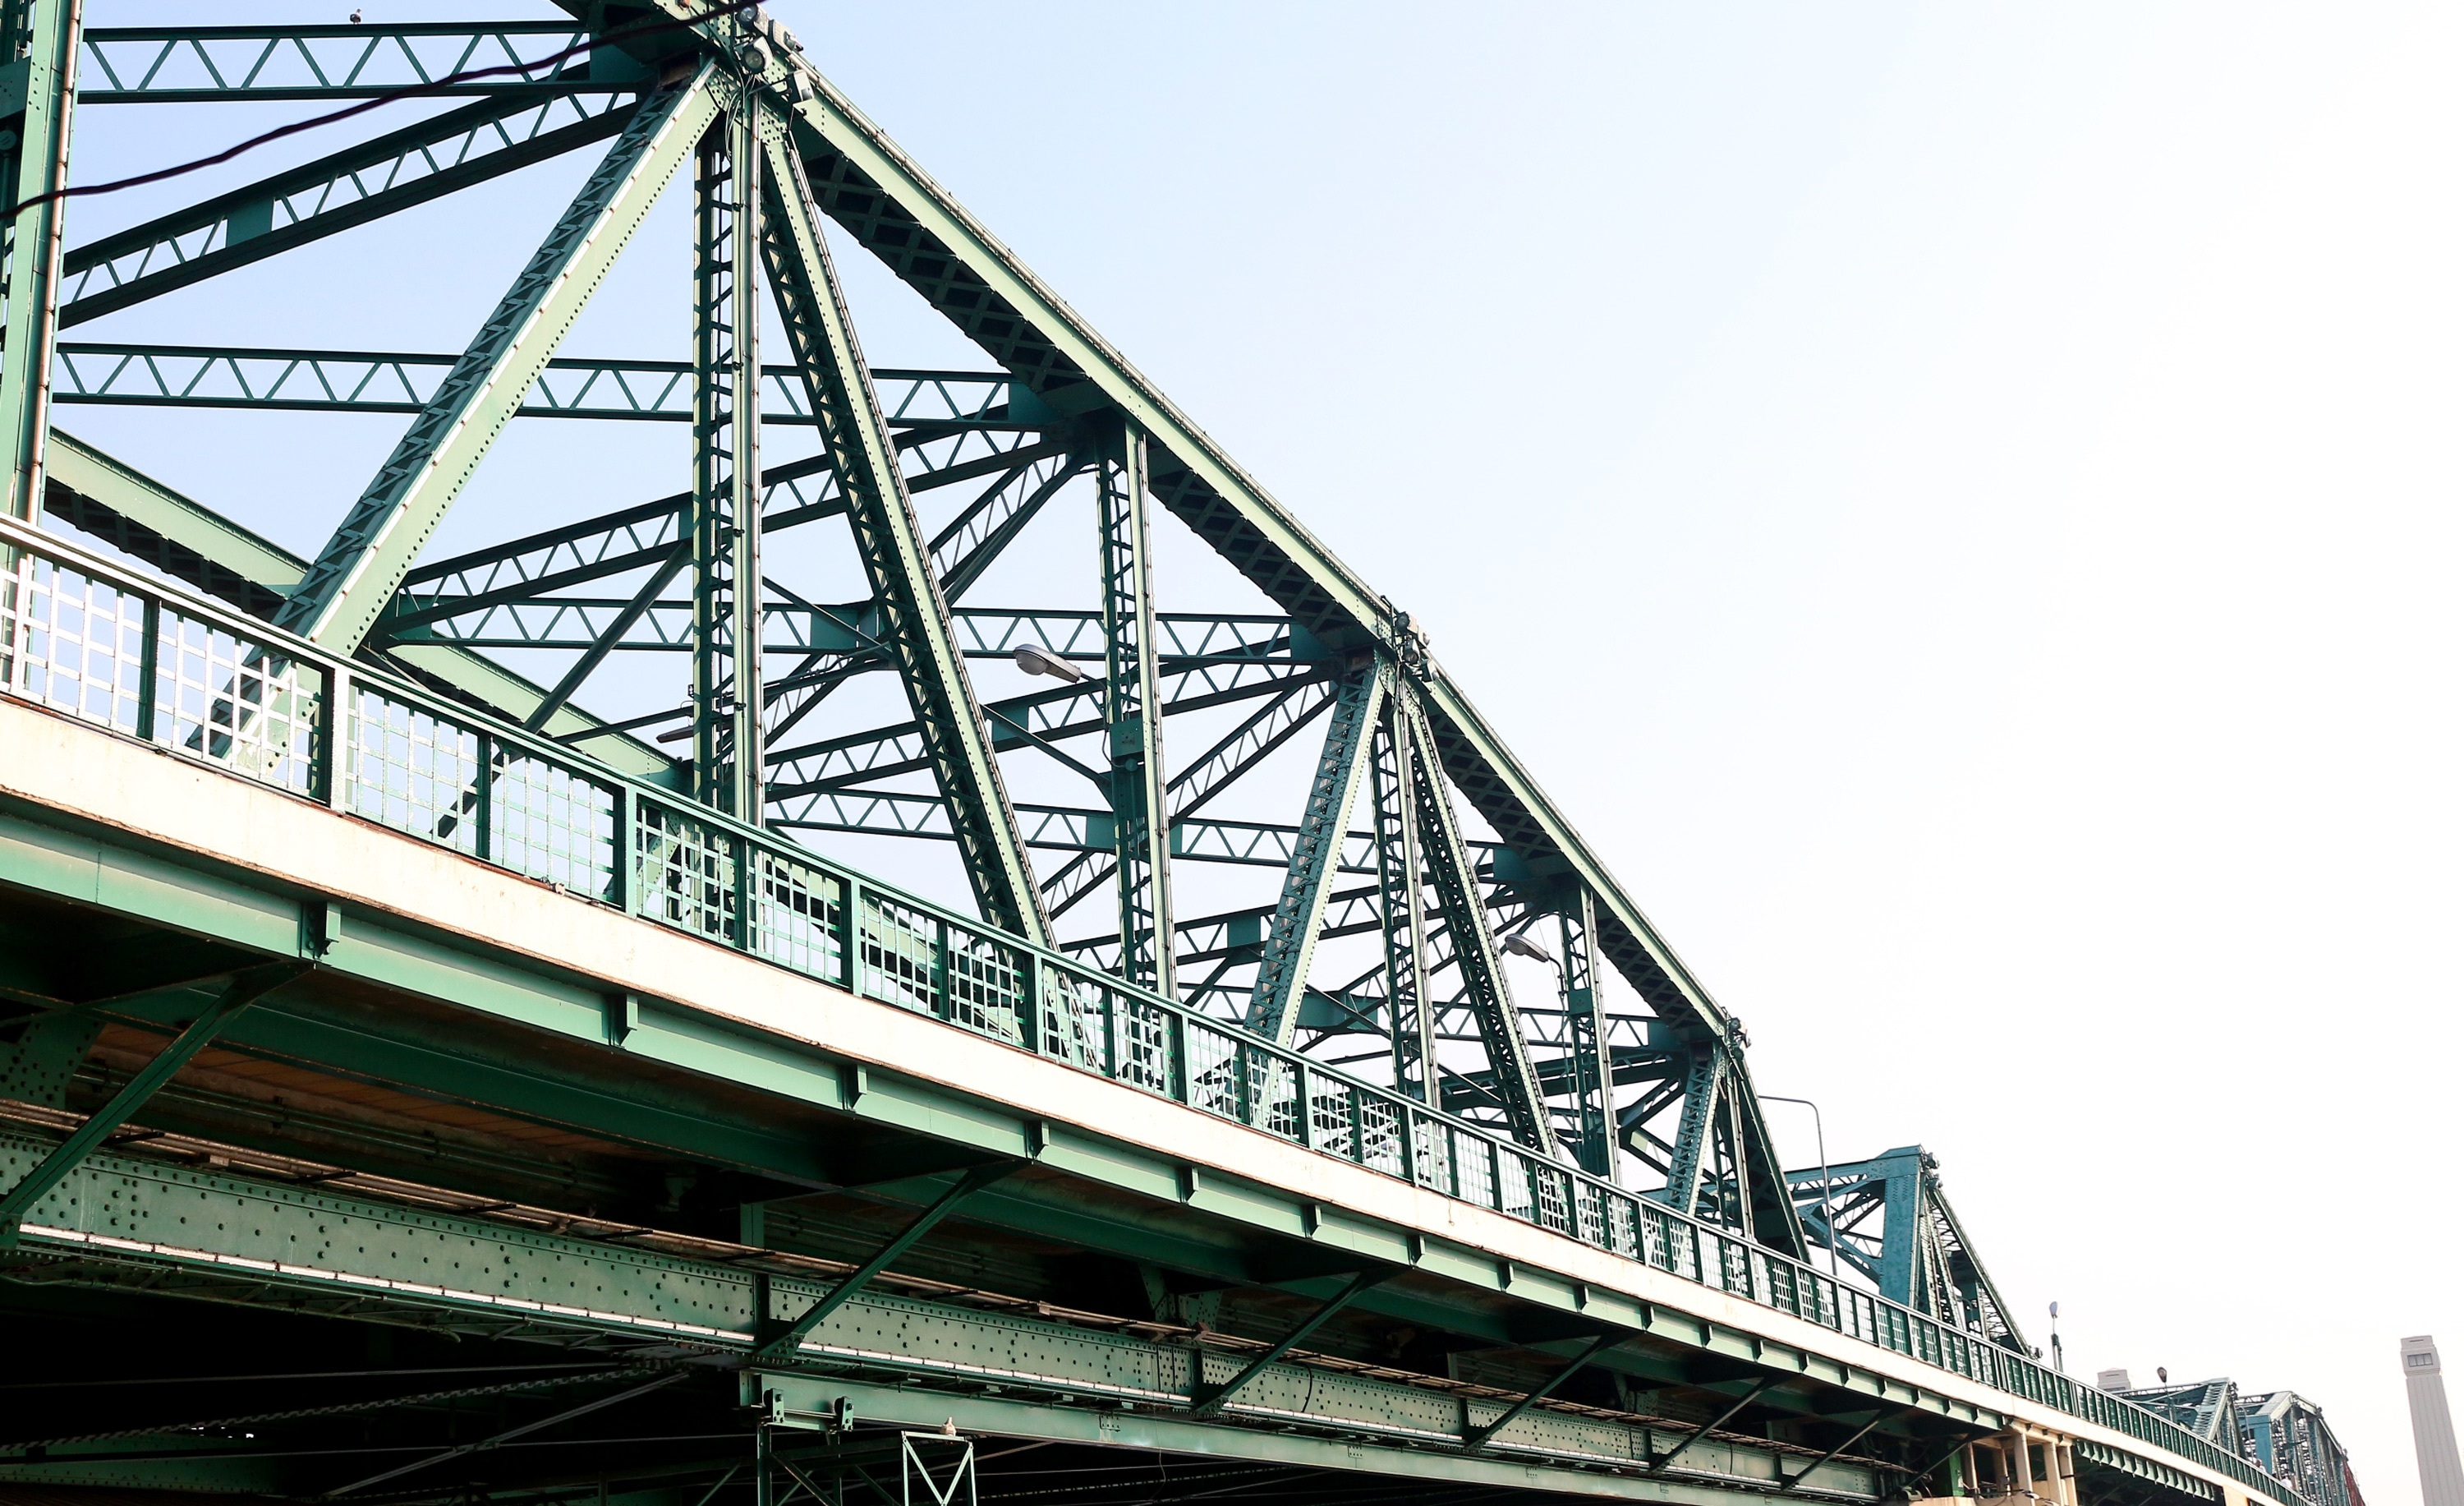
architecture, sky, bridge, old, river, overpass, country, travel, construction, amusement park, park, asia, landmark, thailand, culture, memorial bridge, cable stayed bridge, truss bridge, skyway, amusement ride, nonbuilding structure, girder bridge